Cryodrakon

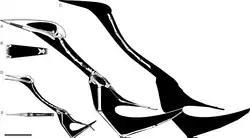
Skeletal reconstructions of related azhdarchids "Hatzegopteryx" (A), "Arambourgiania" (C), and "Quetzalcoatlus lawsoni" (D), with known parts in gray

In 1992, a partial pterosaur skeleton was found and excavated in Upper Cretaceous strata of Dinosaur Provincial Park in Alberta, more precisely in a layer of the Dinosaur Park Formation that dated back to the late Campanian (between 76.7 and 74.3 million years ago). The excavation site was located near the lower or older boundary of this range. It was subsequently reported and partially described by Canadian paleontologist Philip J. Currie and colleagues in 1995. They noticed that the bones had tooth marks and even a broken tip of a tooth imbedded in one of them, most likely coming from "Saurornitholestes langstoni" of the same formation. The bones of the skeleton were not articulated, but associated, representing an immature animal. This is the only pterosaur found in Canada with fossil remains that consist of more than just a single bone so far. Due to the skeleton's initial description only being partial, a more detailed description of was made in 2005 by Currie and Eva Koppelhus. This partial skeleton, specimen TMP 1992.83, lacks the skull and consists of a fourth cervical (neck) vertebra, a rib, a humerus, a pteroid (wing) bone, a fourth metacarpal, a tibia and a metatarsal.